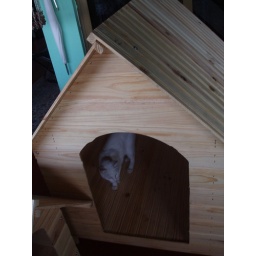
cat in the dog house